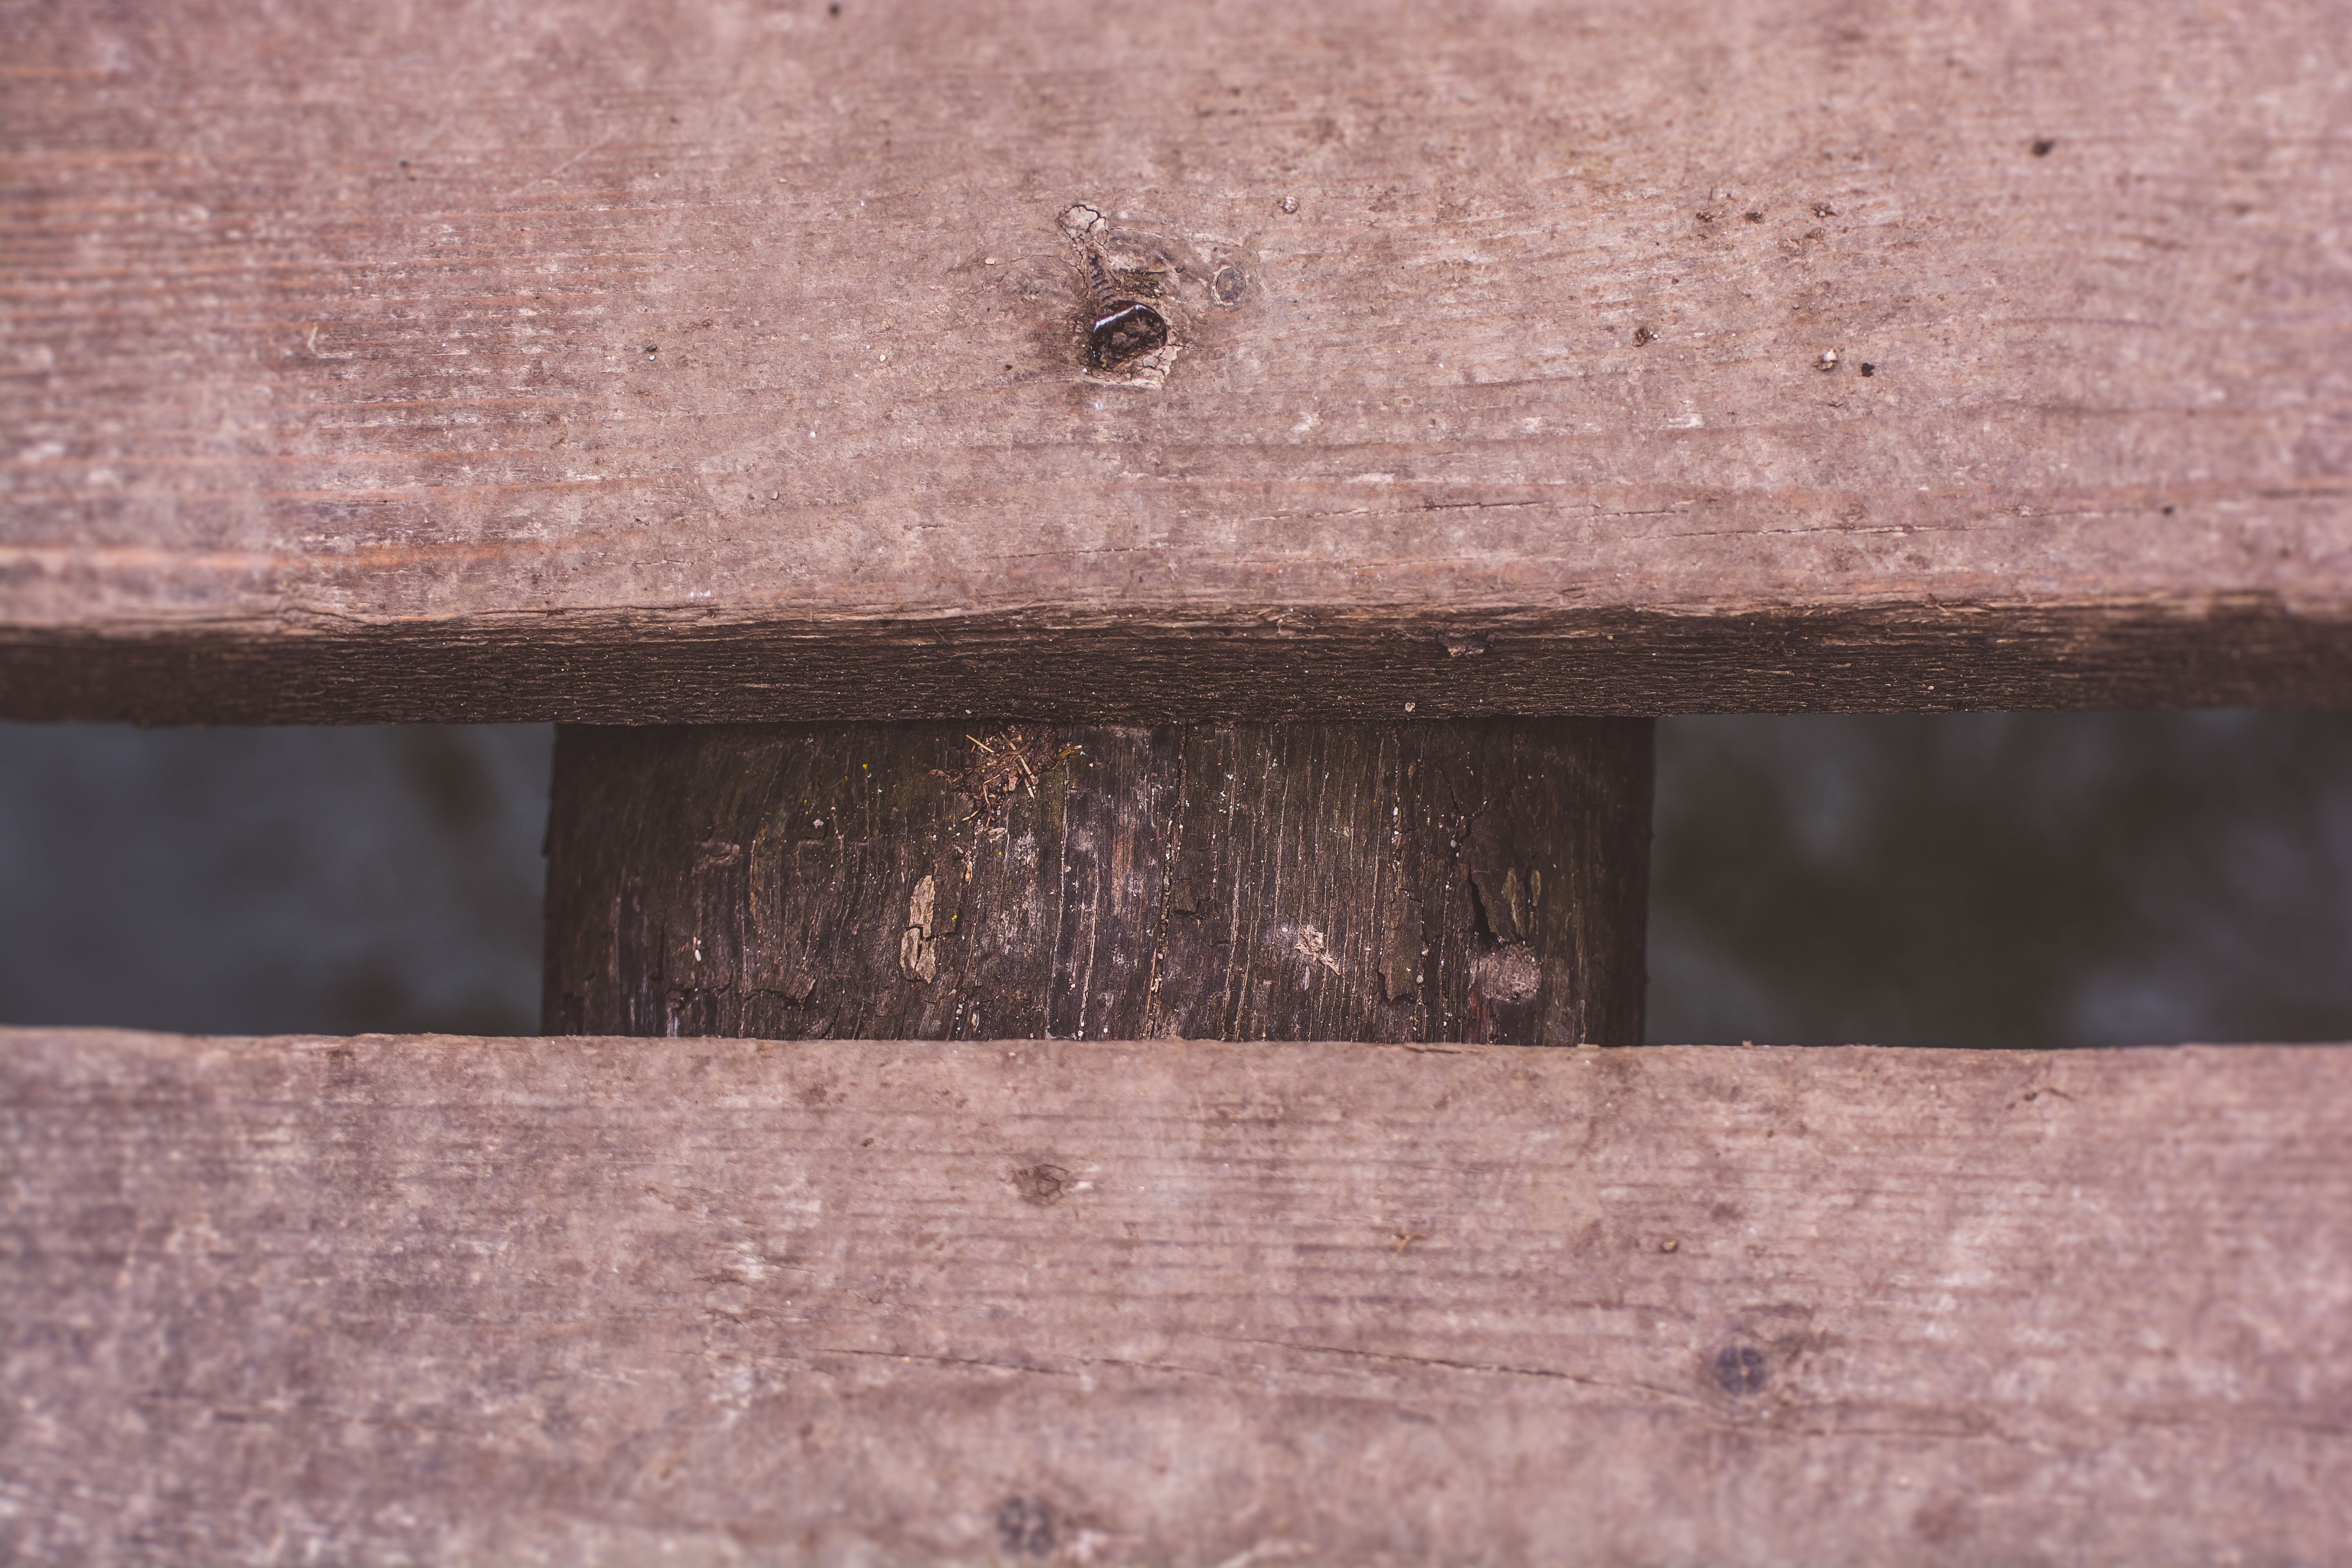
table, nature, wood, floor, wall, furniture, forrest